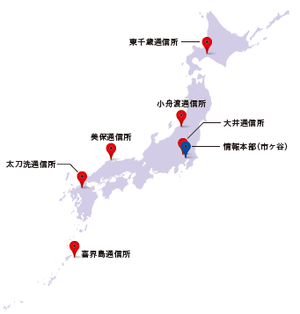
Le Quartier général du renseignement de défense est une agence de renseignement d'origine électromagnétique du gouvernement japonais, sous la juridiction du Ministère de la Défense. C’est l’une des plus grandes agences de renseignement japonaises, avec une structure similaire à celle de la Defense Intelligence Agency américaine.